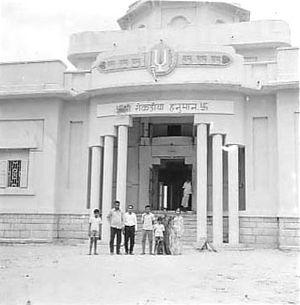
Porbandar est une ville de l'État du Gujarat en Inde, chef-lieu administratif du district éponyme, et un ancien État princier des Indes. C'est également le lieu de naissance de Gandhi.